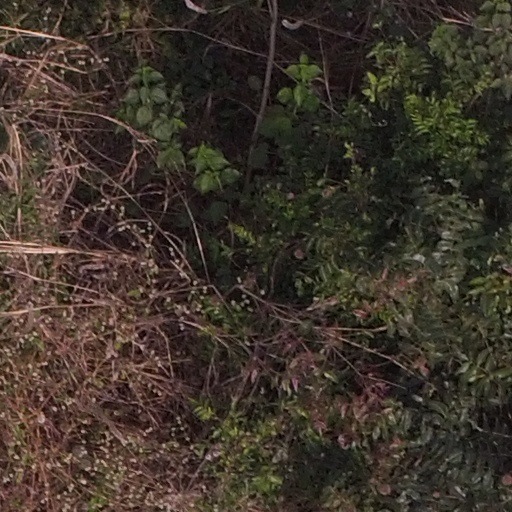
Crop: maize; corn